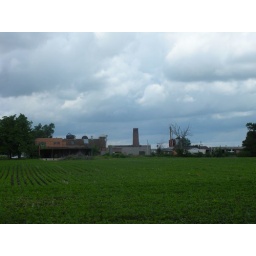
this is the view of the dairy from the house - cows used to graze in this field which is now used for farming